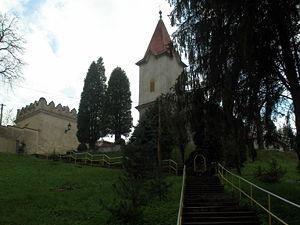
Ličartovce est un village de Slovaquie situé dans la région de Prešov.